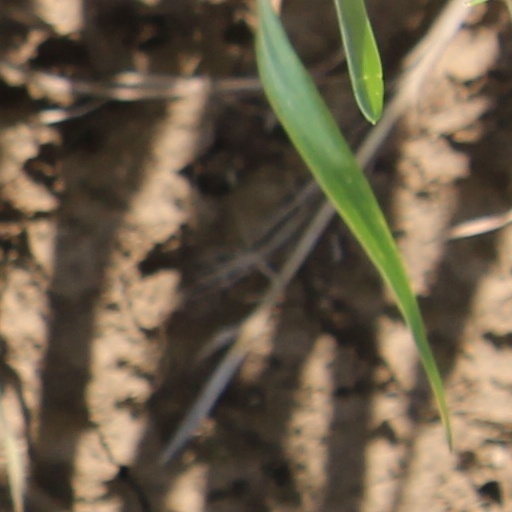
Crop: wheat